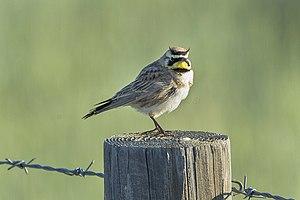
Cette liste des espèces d'oiseaux au Québec recense les taxons de ce groupe observés dans cette province du Canada. Elle provient de l'American Ornithologist Union en date du mois de janvier 2019. Elle comprend 470 espèces dont :
Cette liste des oiseaux au Canada provient de Bird Checklists of the World en date du mois de juillet 2018.